Nick Raider

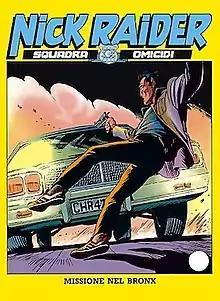
Cover to "Nick Raider" #29

Nick Raider is a fictional comic detective whose series was published from 1988 to 2005 by Sergio Bonelli Editore in Italy. Graphically inspired by the American actor Robert Mitchum, it was created by writer Claudio Nizzi and artist Giampiero Casertano. His partner Marvin Brown was inspired by Eddie Murphy. Nick Raider's stories are set in New York City.